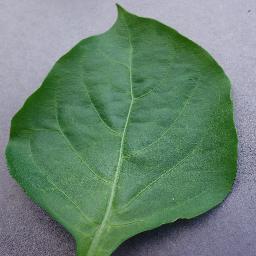
Label: Pepper,_bell___healthy